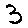
Label: 3